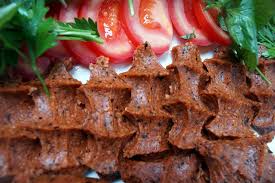
Yemek: cig_kofte